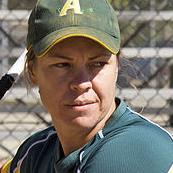
Age: 29